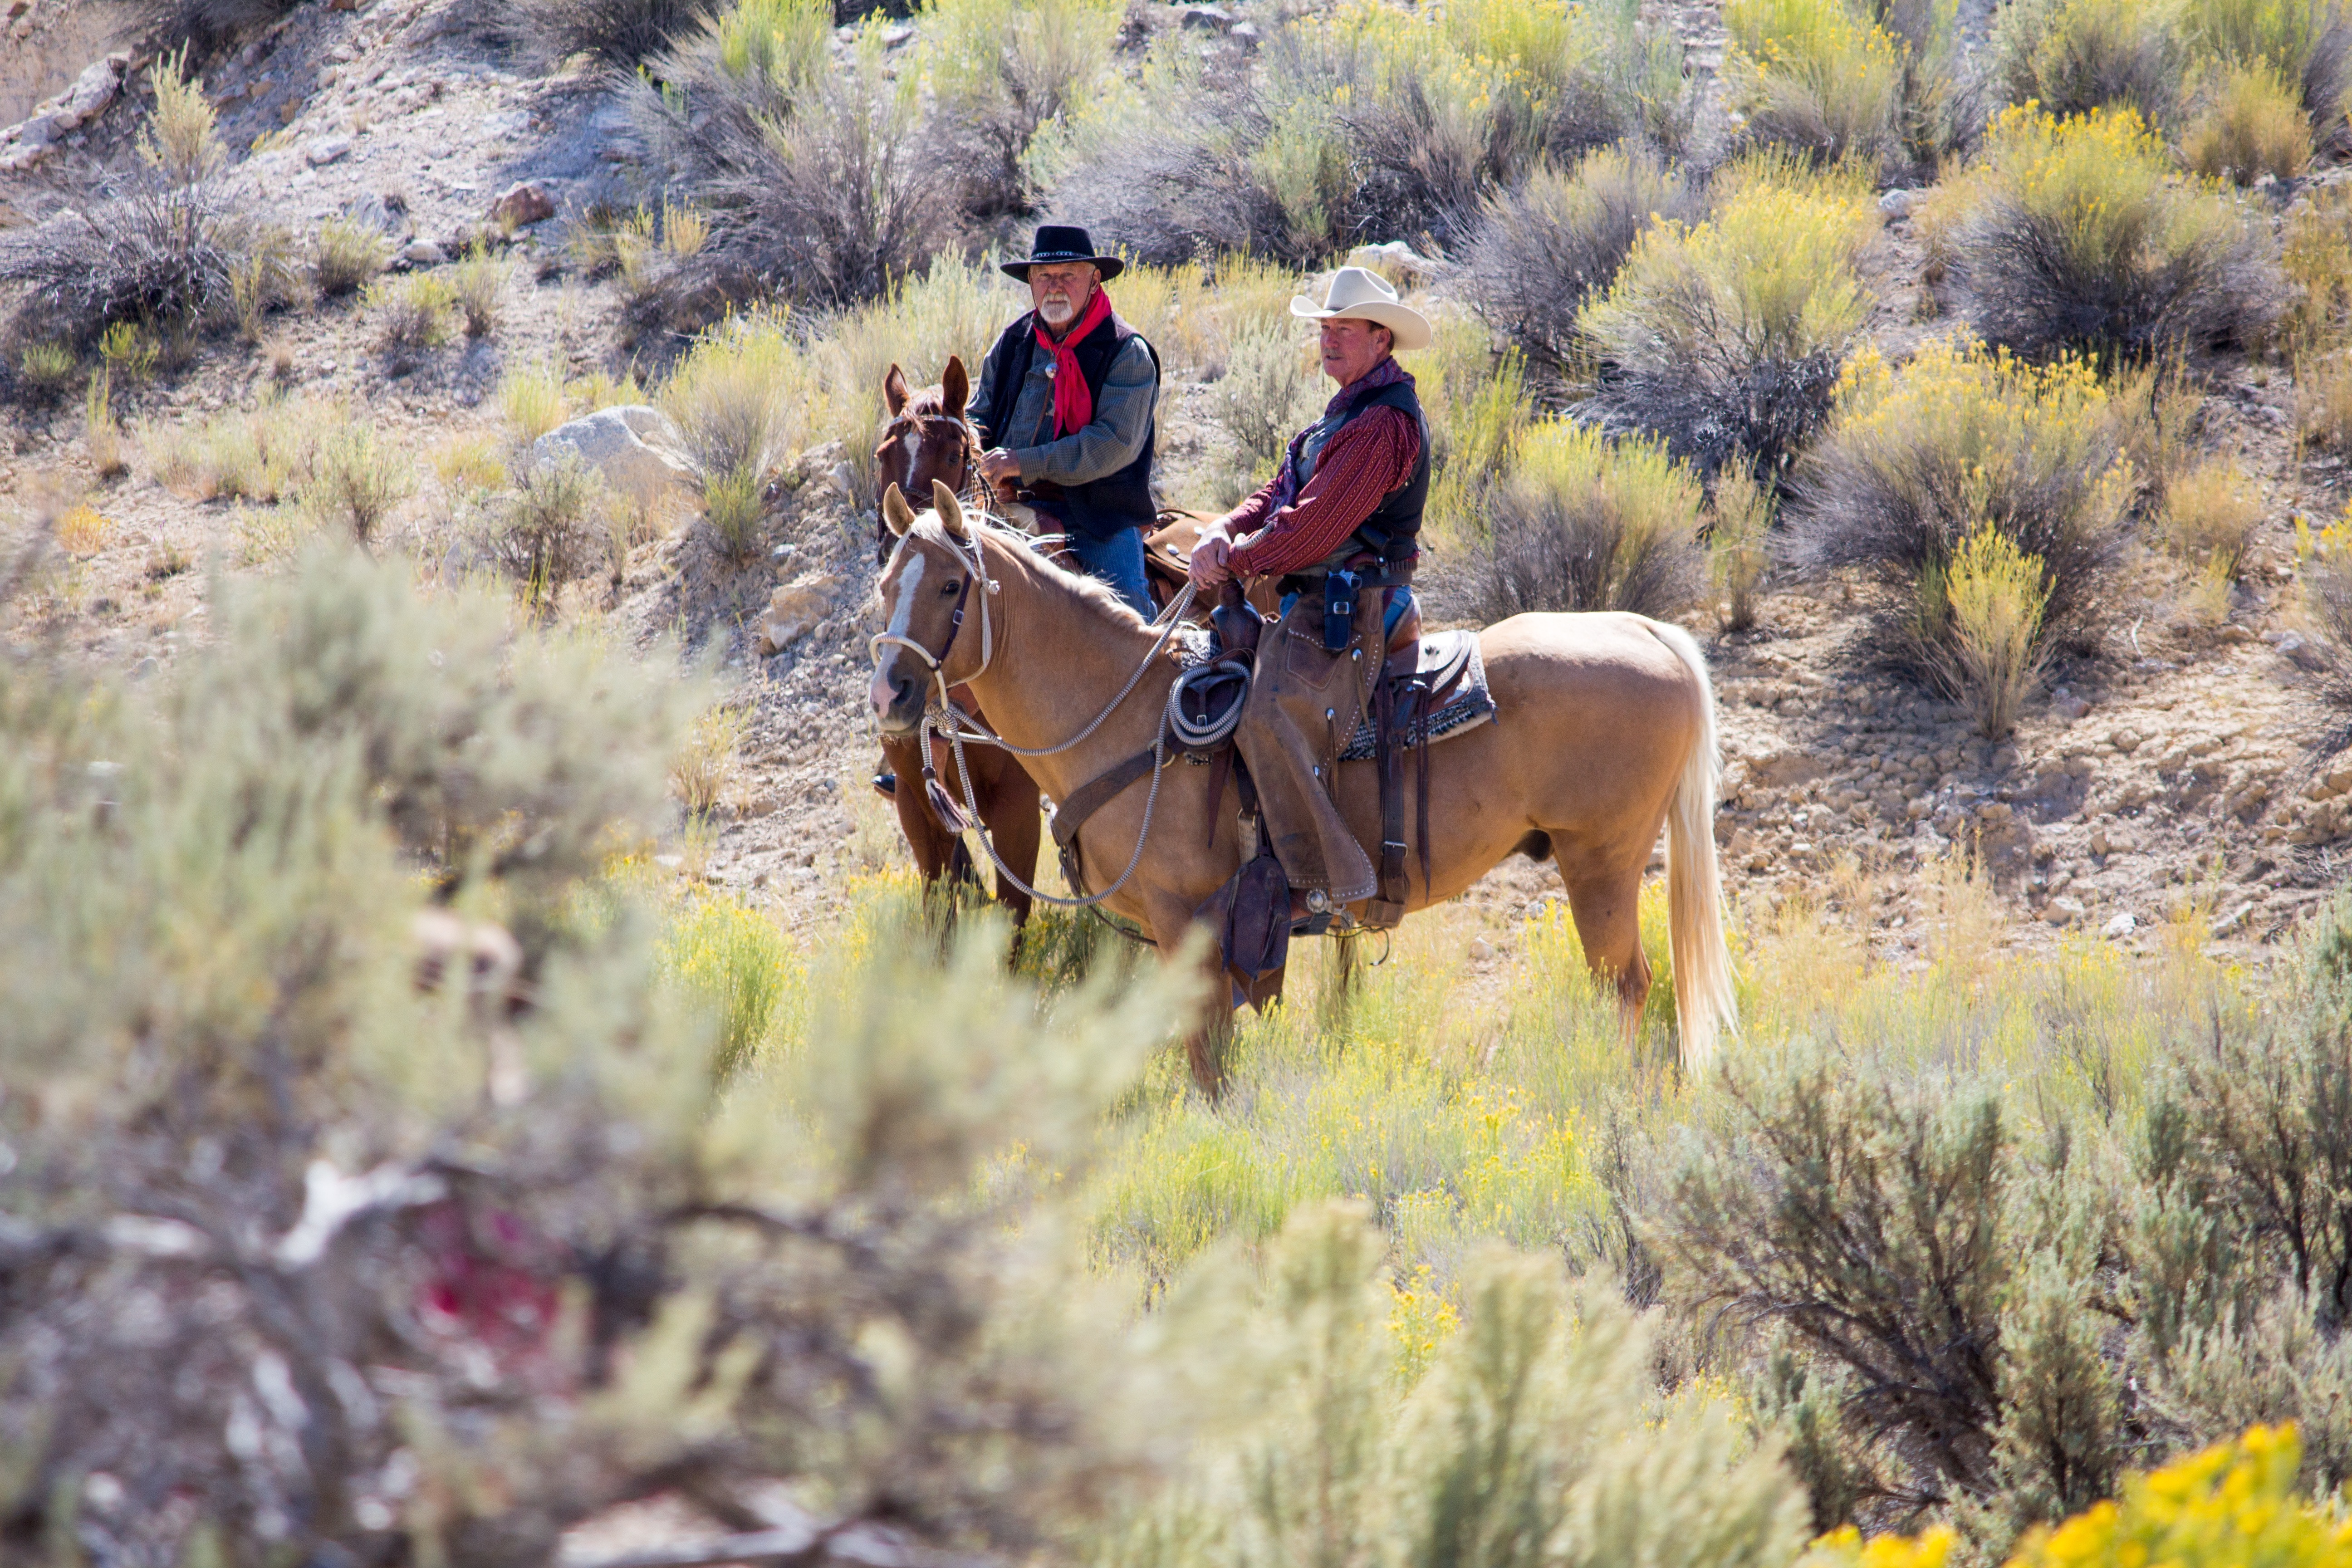
landscape, nature, prairie, country, ranch, horseback, horse, hat, outdoors, men, saddle, cowboy, western, equestrianism, pack animal, eventing, trail riding, horse like mammal, animal sports